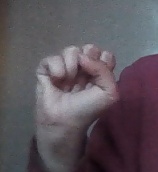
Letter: saad